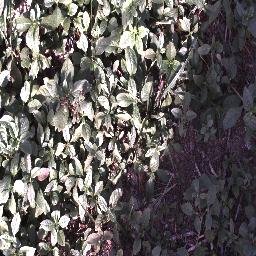
Label: negative